Cloris Leachman

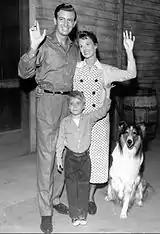
Jon Shepodd, Jon Provost, and Cloris Leachman in "Lassie" (1957)

After winning a scholarship in the Miss America pageant, placing in the top 16, Leachman studied acting under Elia Kazan at the Actors Studio in New York City. She had been cast as a replacement for the role of Nellie Forbush during the original run of Rodgers and Hammerstein's "South Pacific". A few years later, she appeared in the Broadway-bound production of William Inge's "Come Back, Little Sheba", but left the show before it reached Broadway when Katharine Hepburn asked her to co-star in a production of William Shakespeare's "As You Like It". Leachman was slated to play the role of Abigail Williams in the original Broadway cast of Arthur Miller's seminal drama "The Crucible". The production played four preview performances at the Playhouse Theatre in Wilmington, Delaware, from January 15–17, 1953, prior to opening on Broadway on January 22. However, Leachman left the production the day before opening night in Wilmington, with Madeleine Sherwood assuming the role. Leachman's name was heavily publicized prior to the production's opening, and her name still appeared in the printed program; a sign appeared at the box office in Wilmington noting the change.